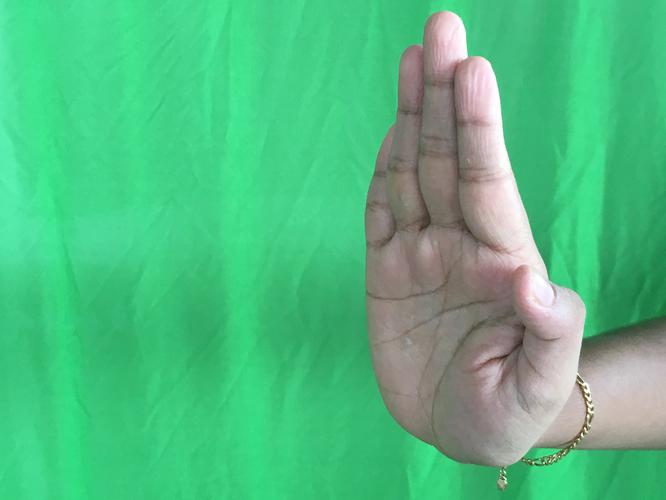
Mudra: Pathaka
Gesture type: single_hand